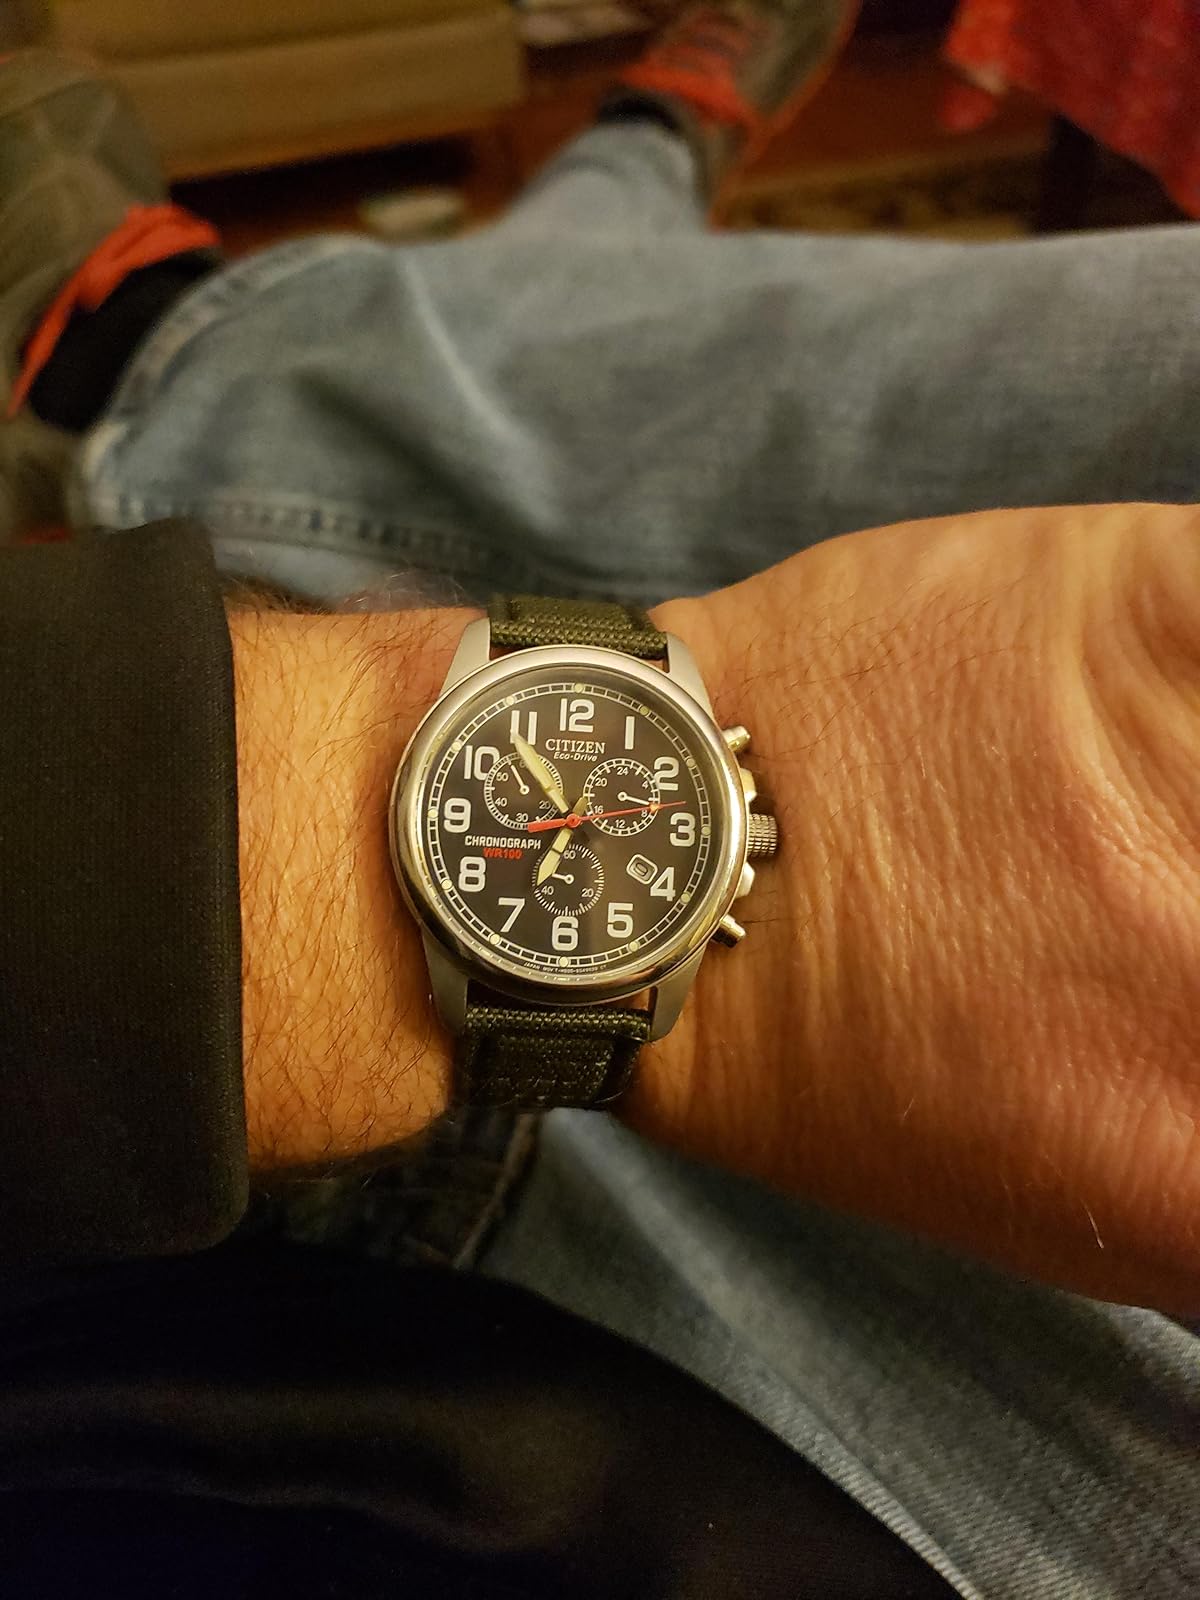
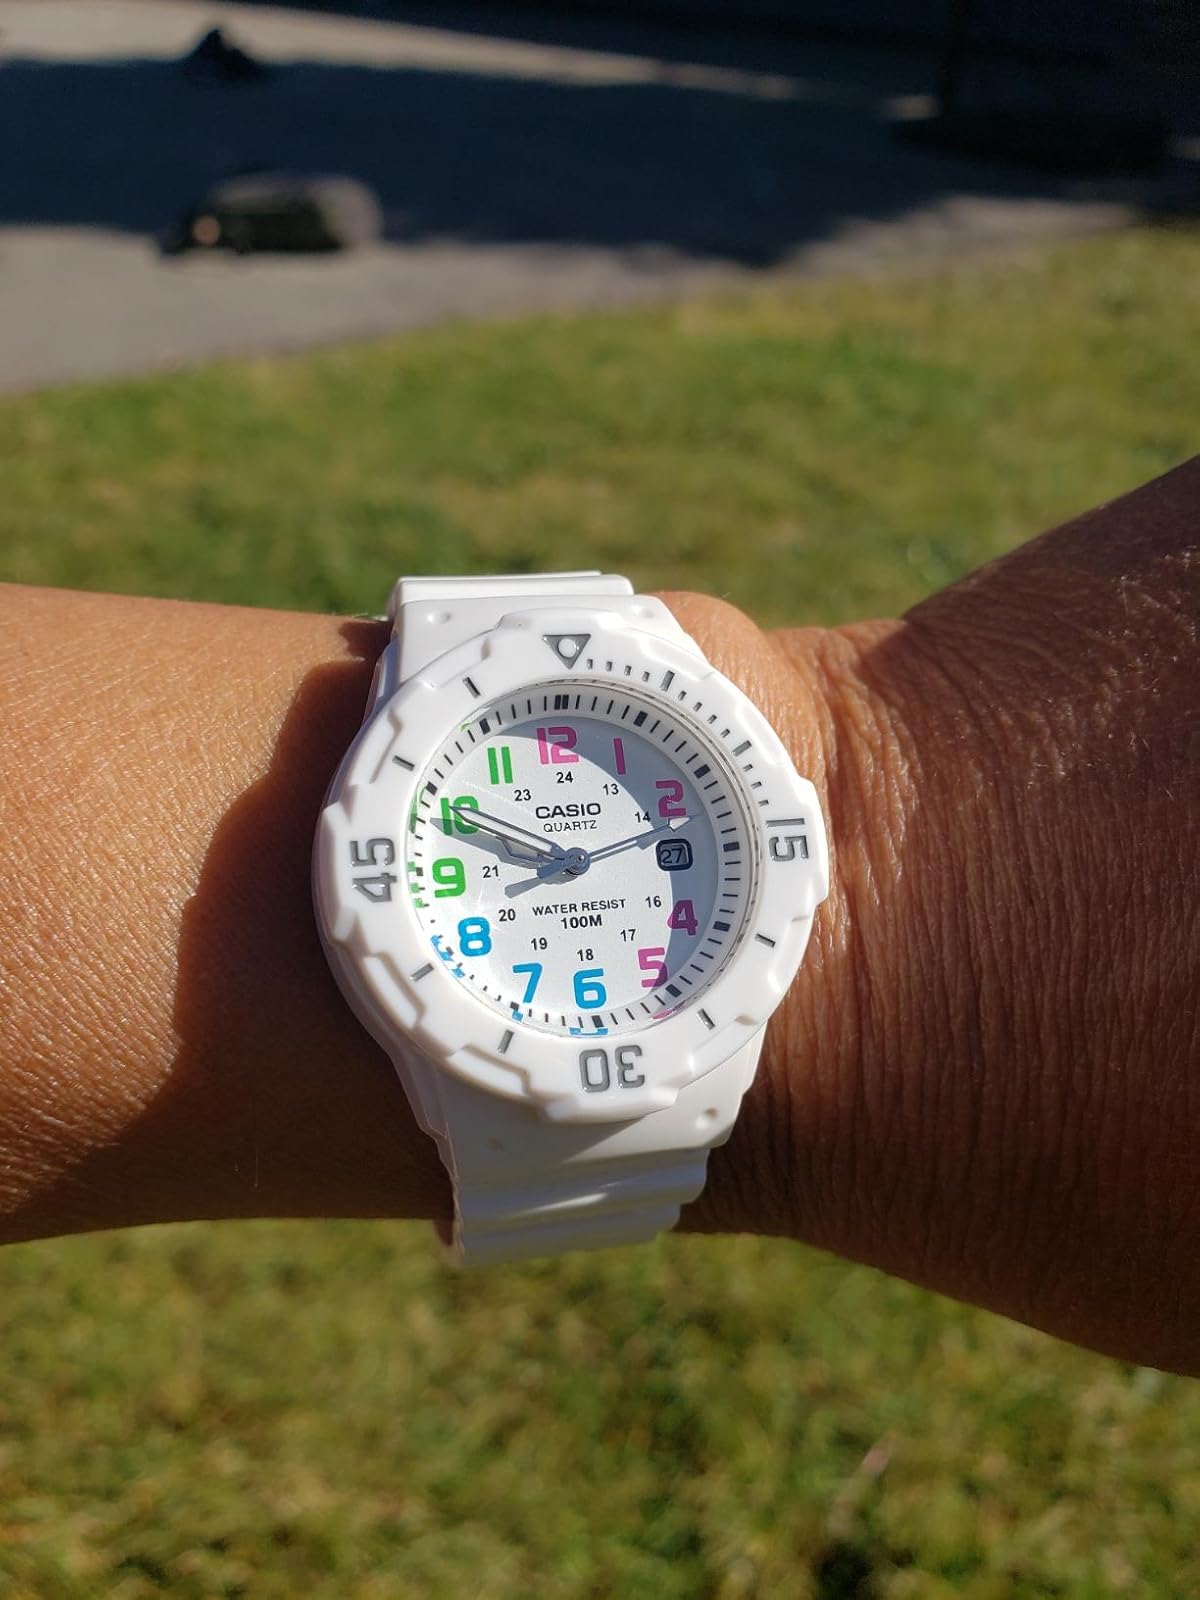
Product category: accessories_watch
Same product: no